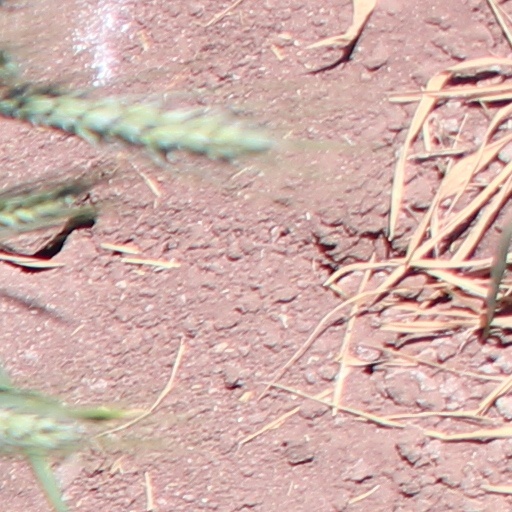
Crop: wheat